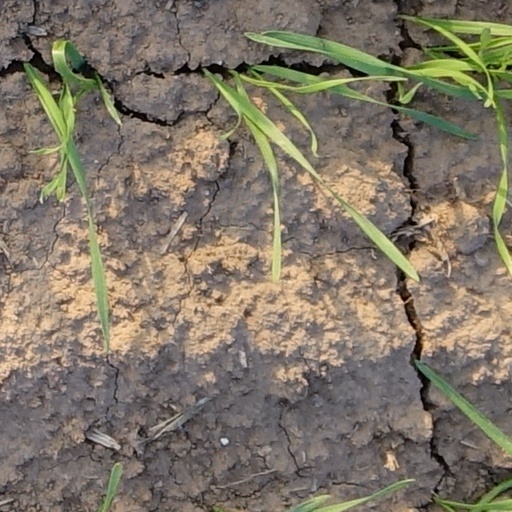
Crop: wheat